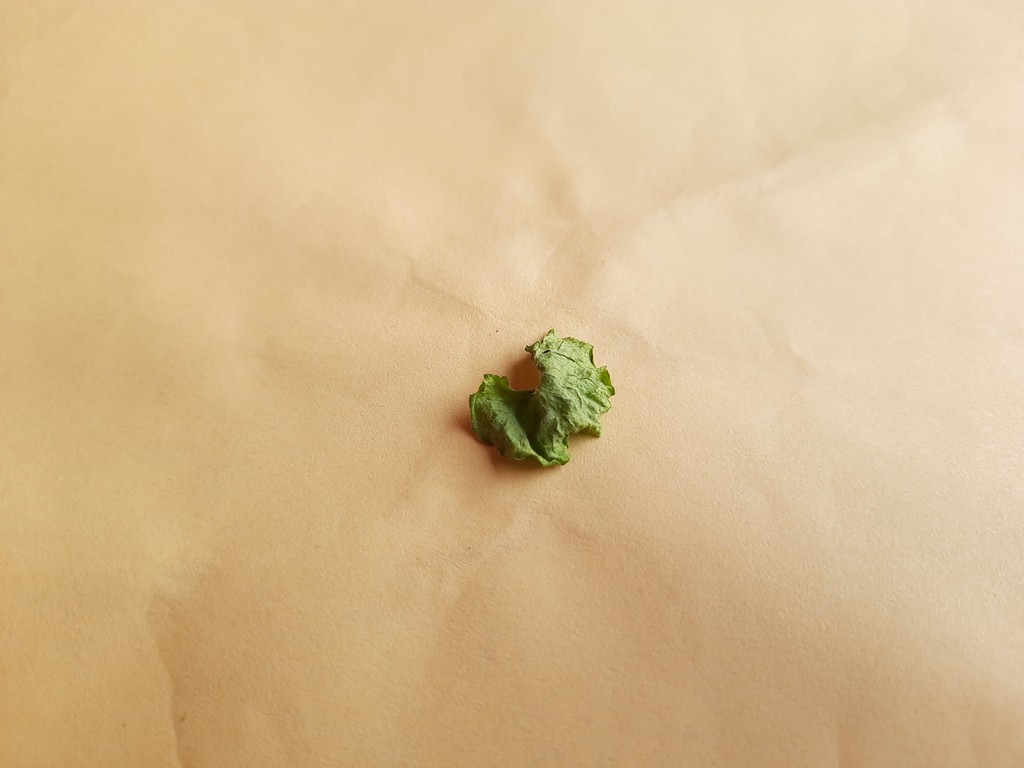
Label: Dried